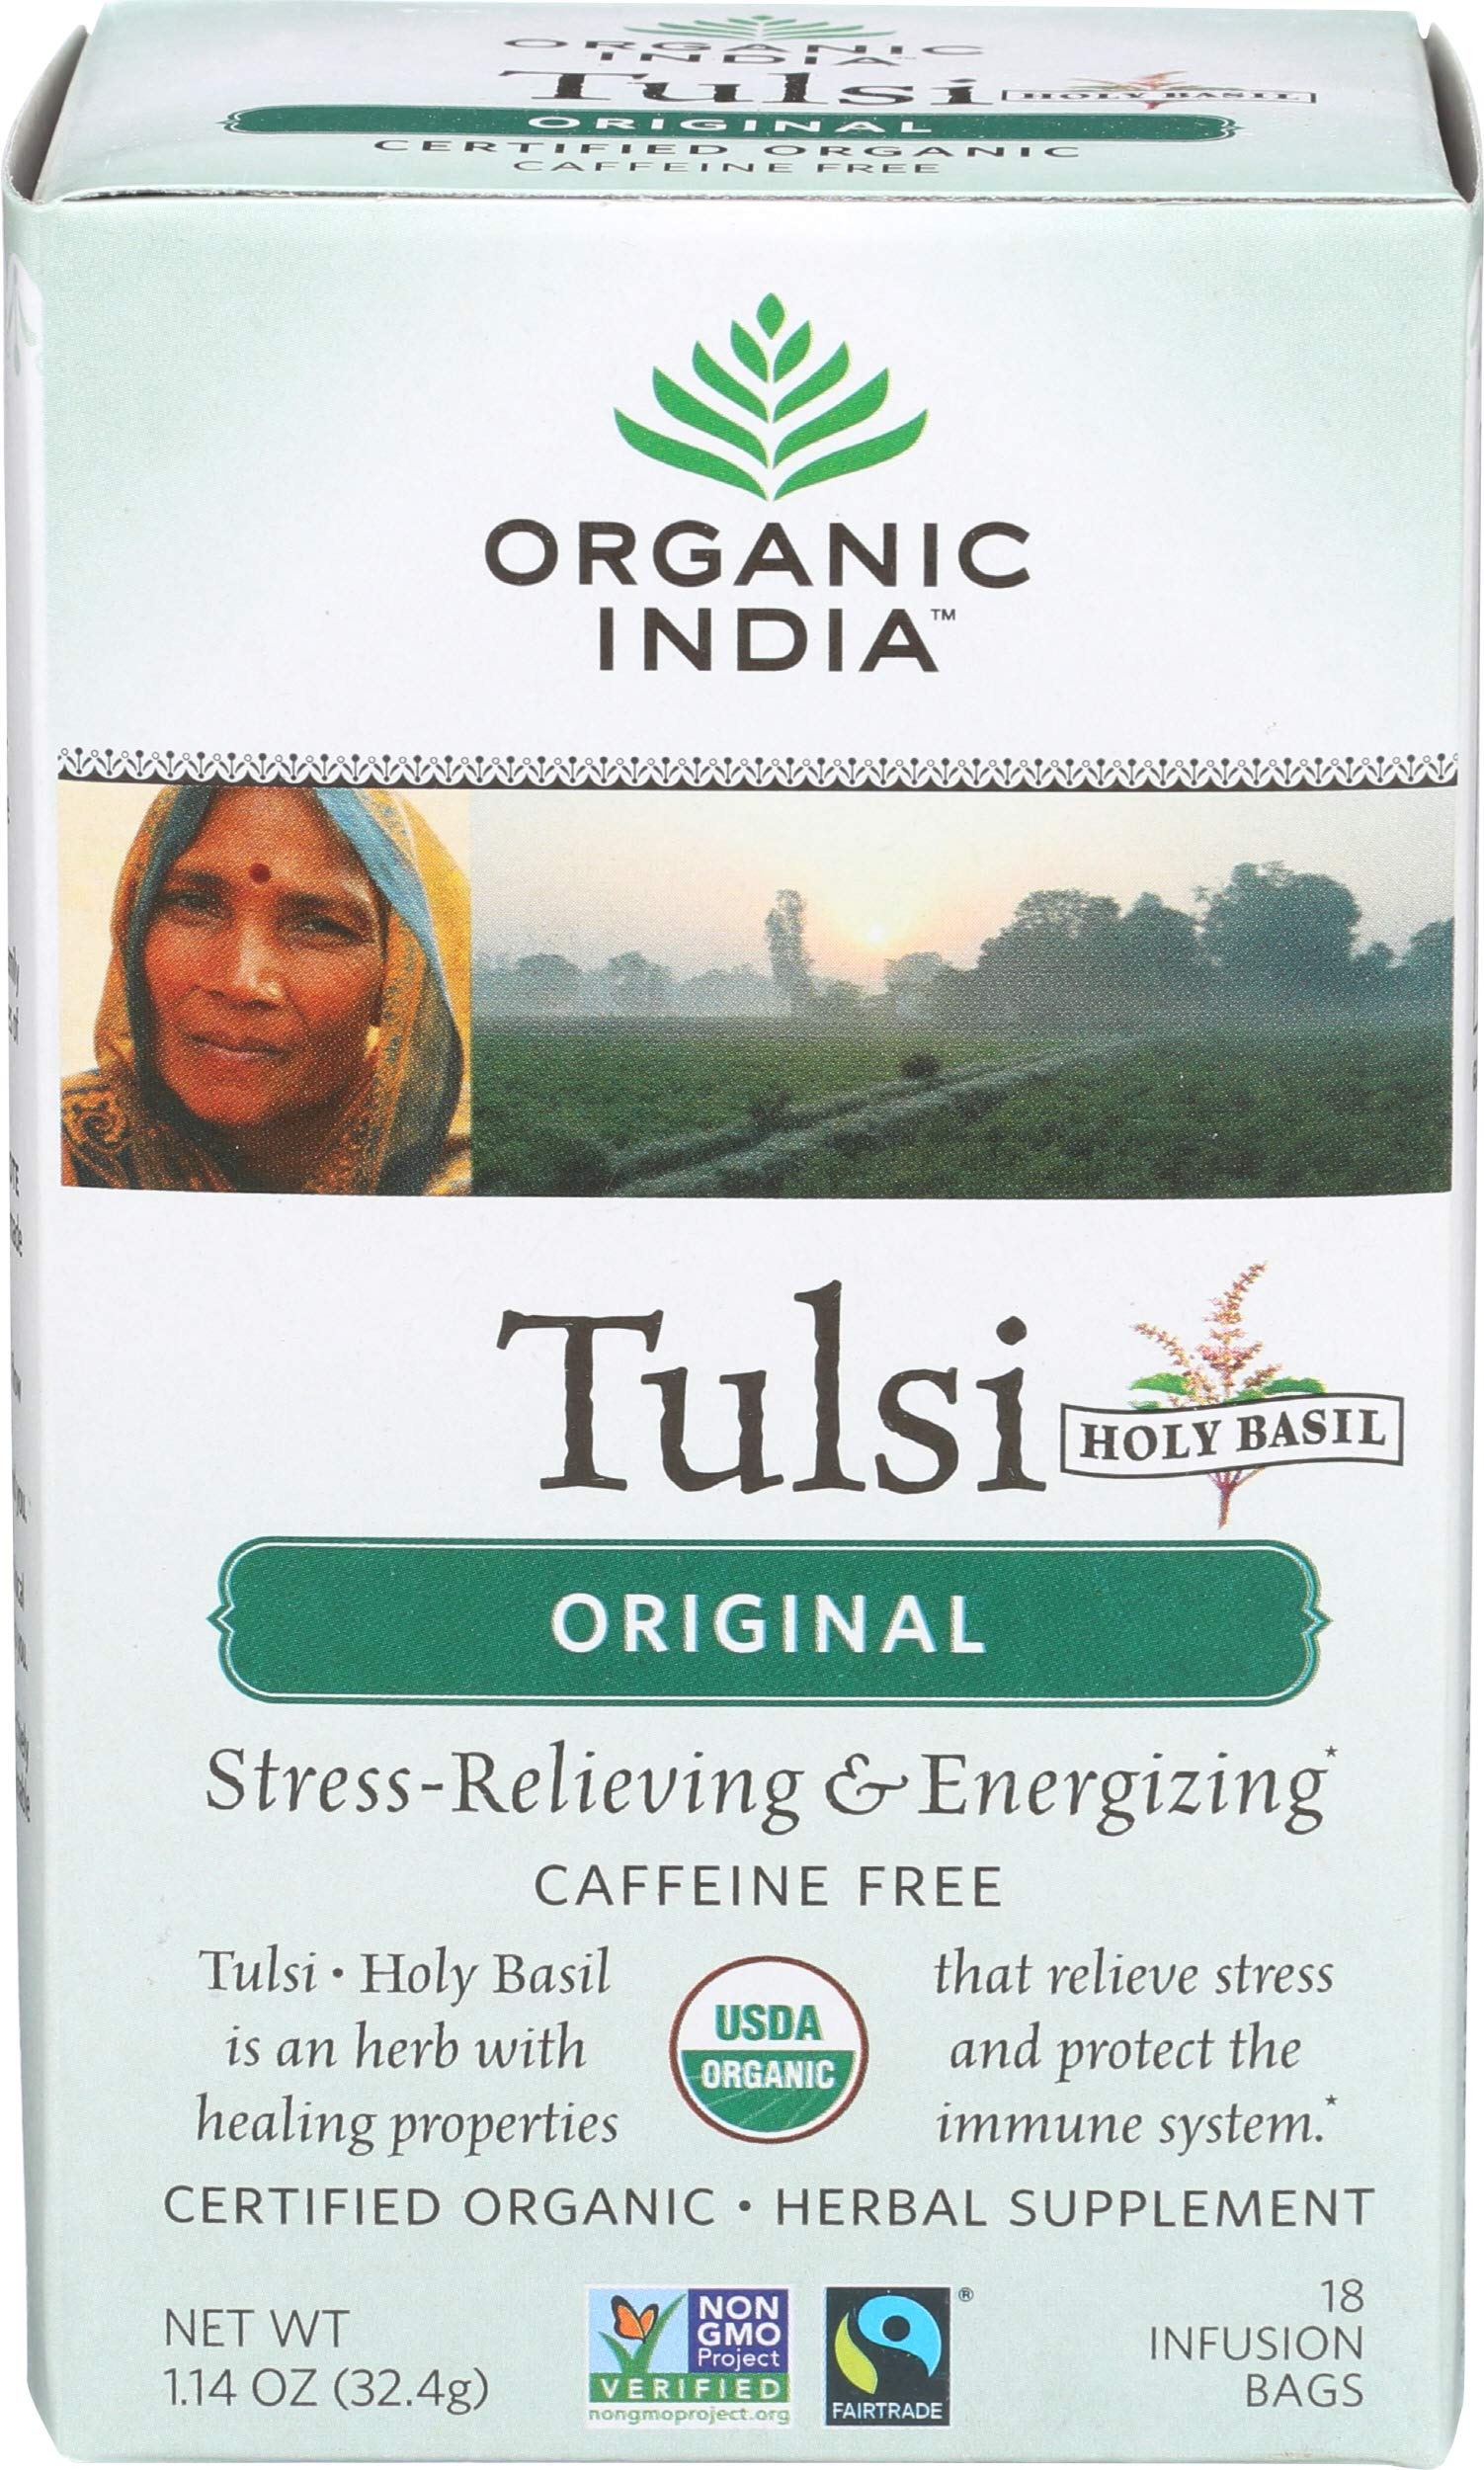
Item Name: Organic India, Tea Tulsi Original Organic, 18 Count
Product Description: <p>Save On India 6X 18 Ct Original Tulsi Tea Three Sacred Varieties Of Tulsi With Potent Restorative Powers Are Blended To Create This Delicious, Calming, Yet Energizing Tea With Hints Of Lemon And Citrus From Vana Tulsi, The Slightly Spicy Tones Of Krishna Tulsi, And The Calm Depth Of Rama Tulsi. : (Note: This Product Description Is Informational Only. Always Check The Actual Product Label In Your Possession For The Most Accurate Ingredient Information Before Use. For Any Health Or Dietary Related Matter Always Consult Your Doctor Before Use.)</p>
Value: 18.0
Unit: Count

Price: 20.99